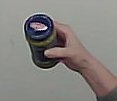
Product: barilla_pesto